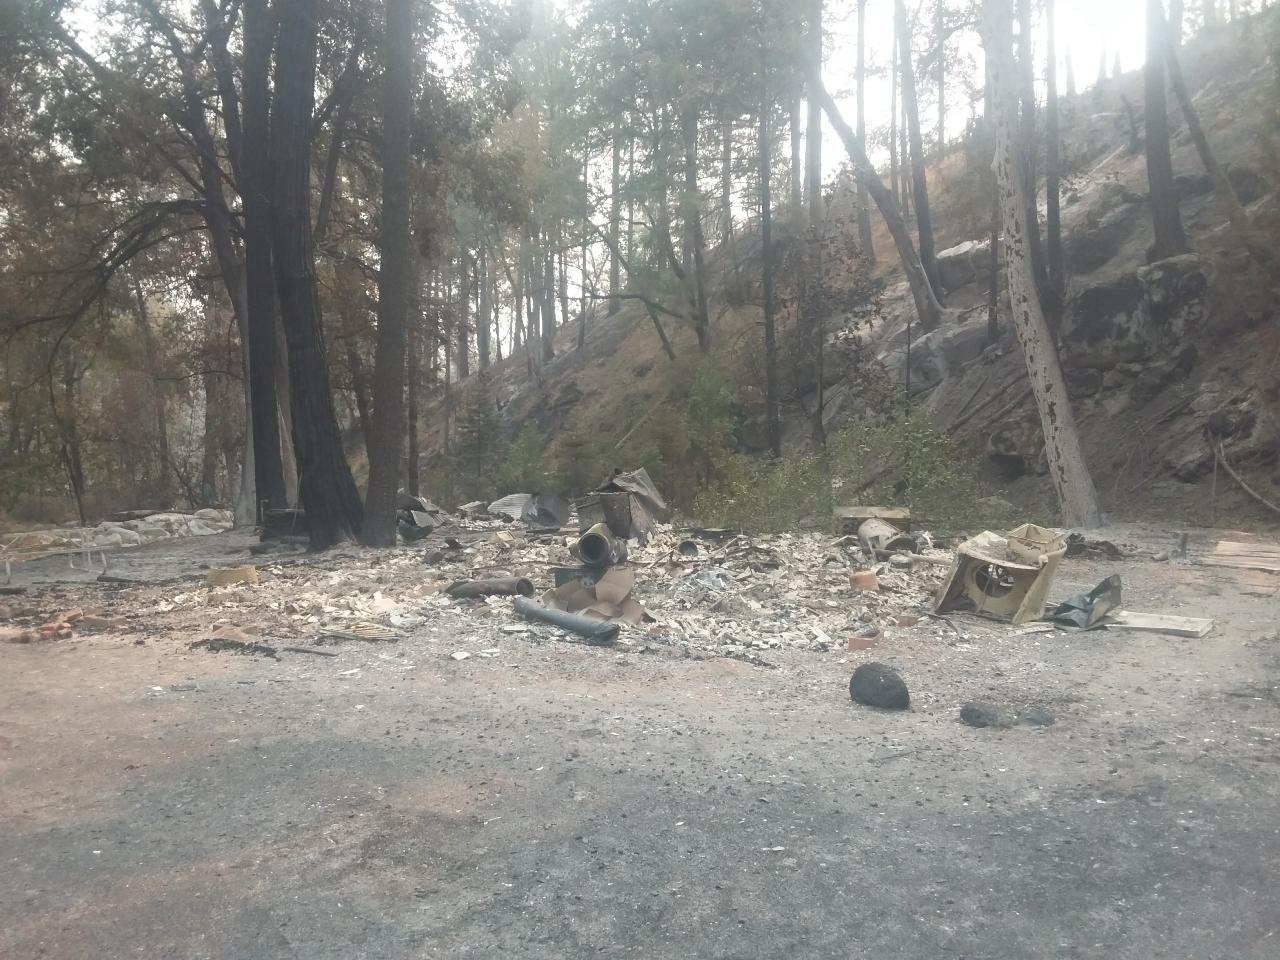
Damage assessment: destroyed